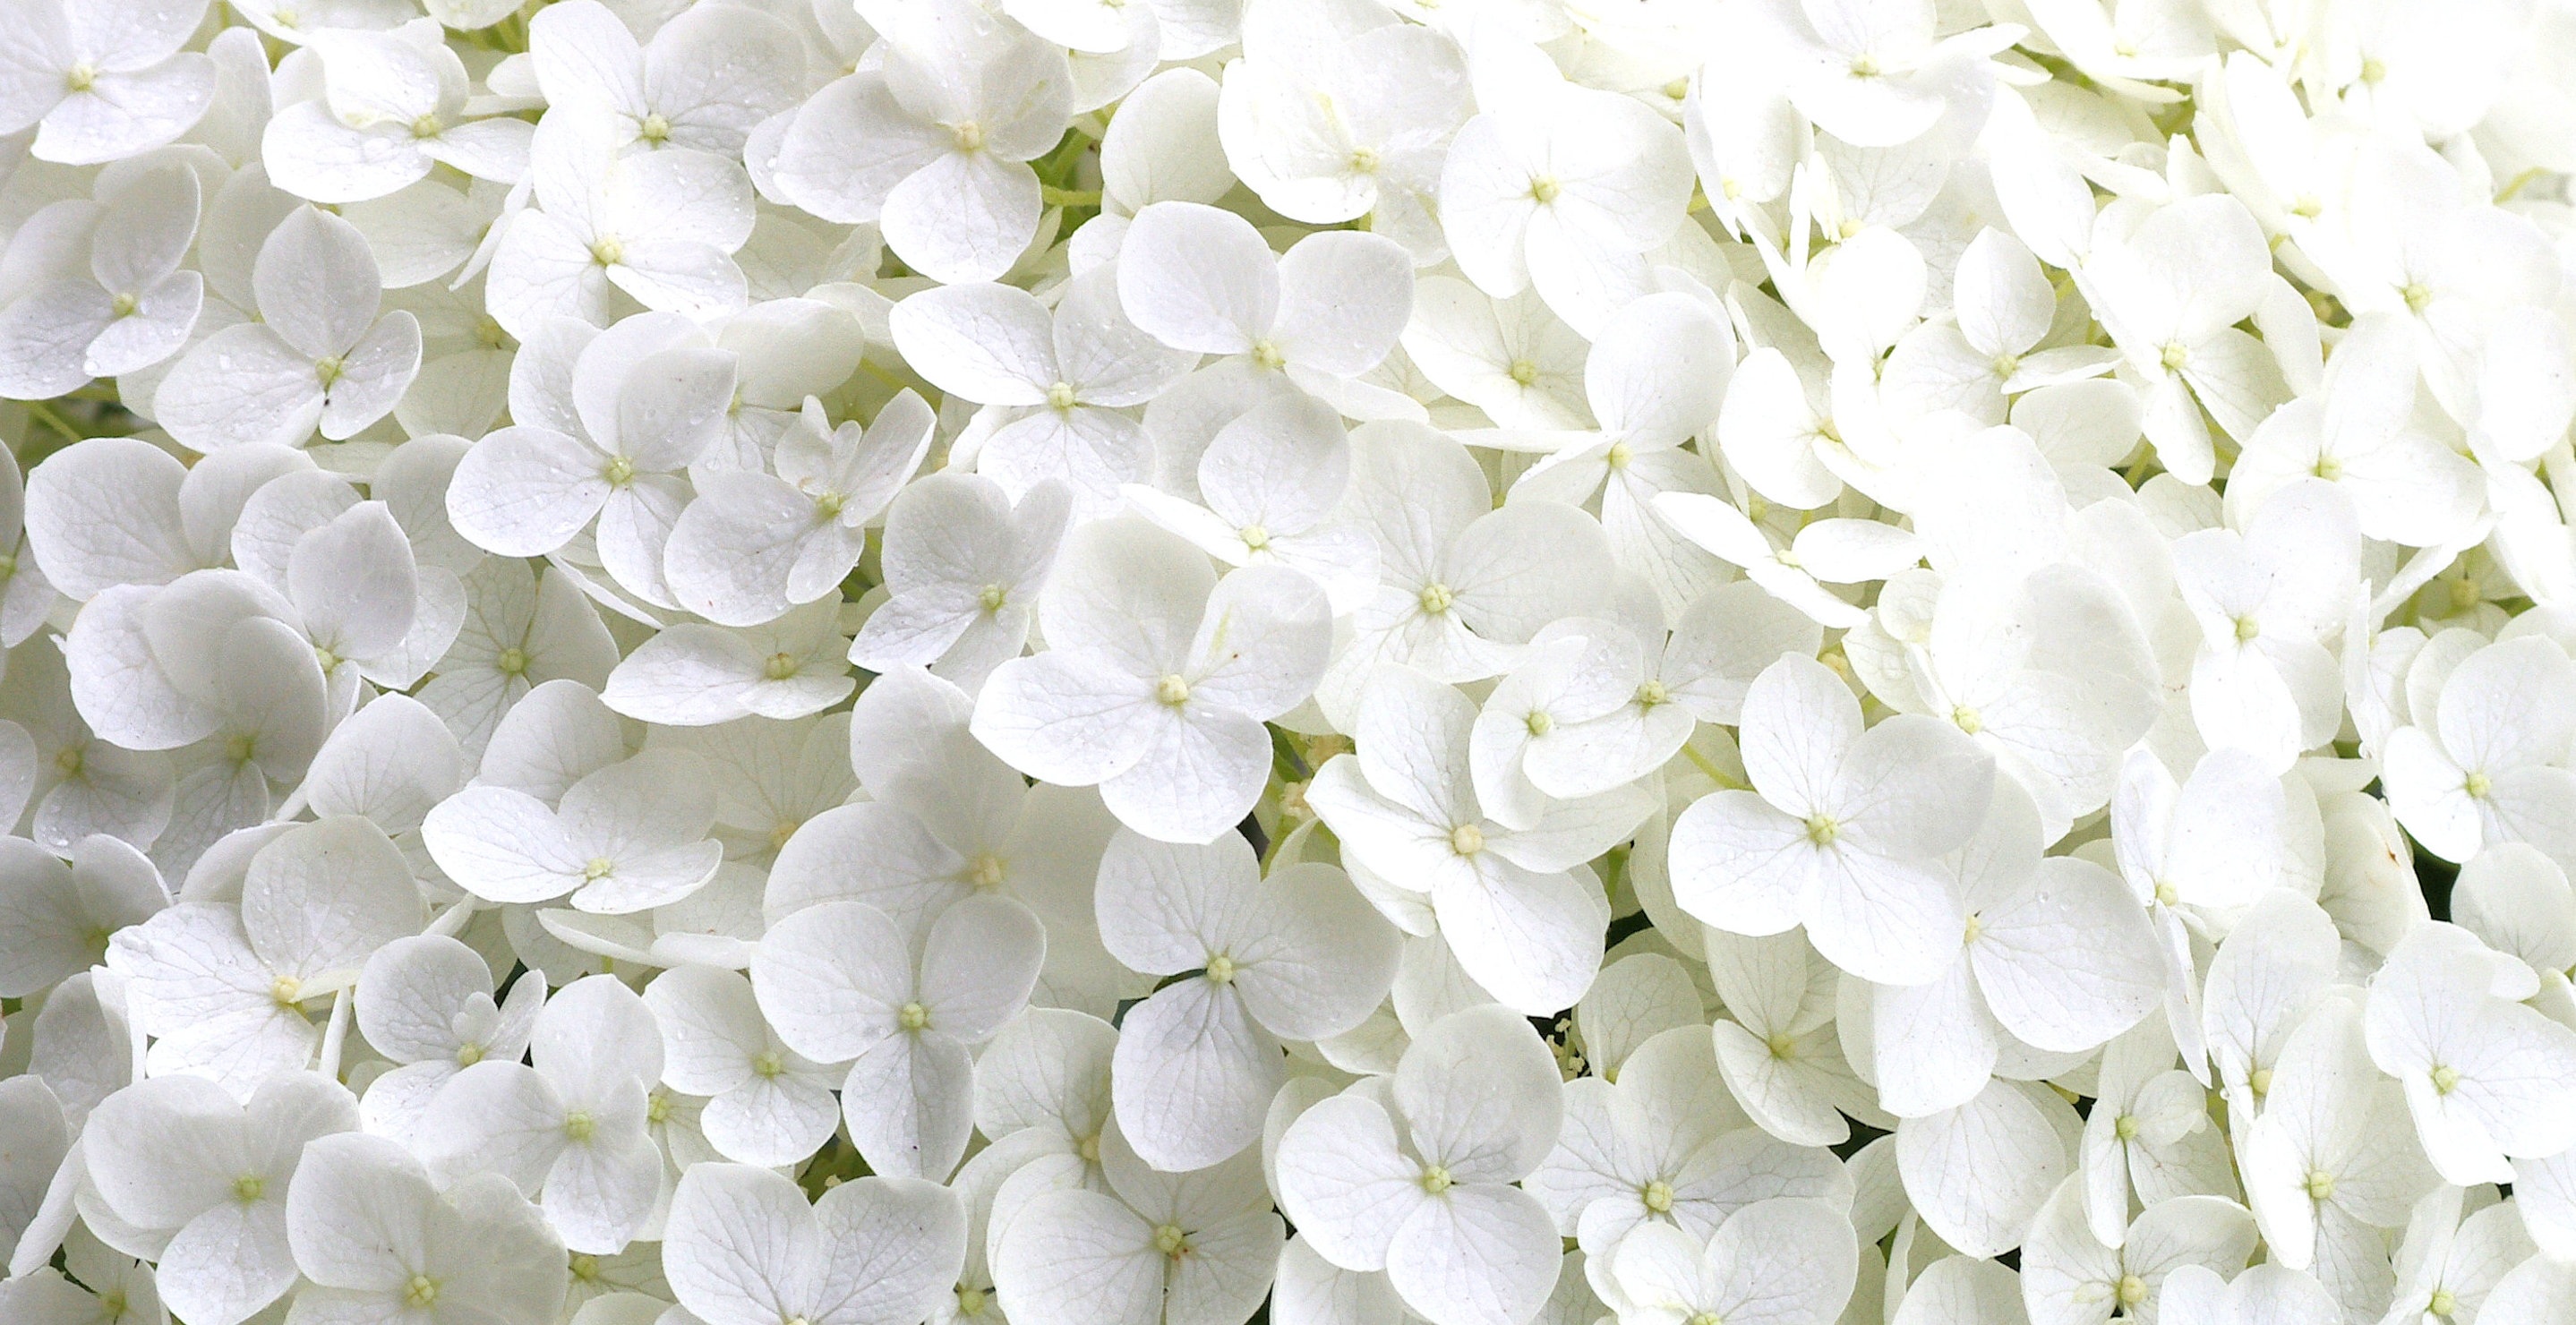
nature, blossom, plant, white, flower, petal, summer, green, garden, hydrangea, macro photography, flowering plant, hydrangeaceae, cornales, land plant, tiny flower petals